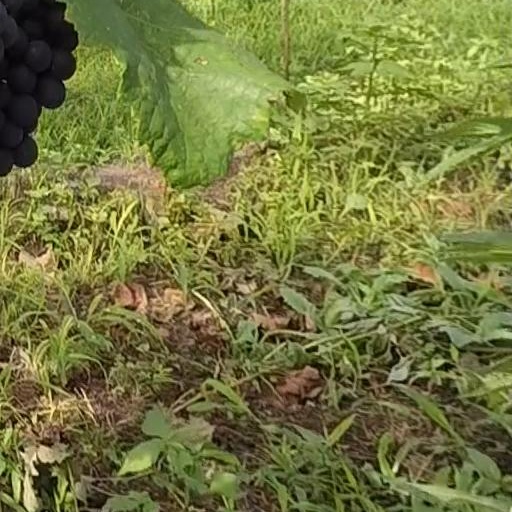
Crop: grape